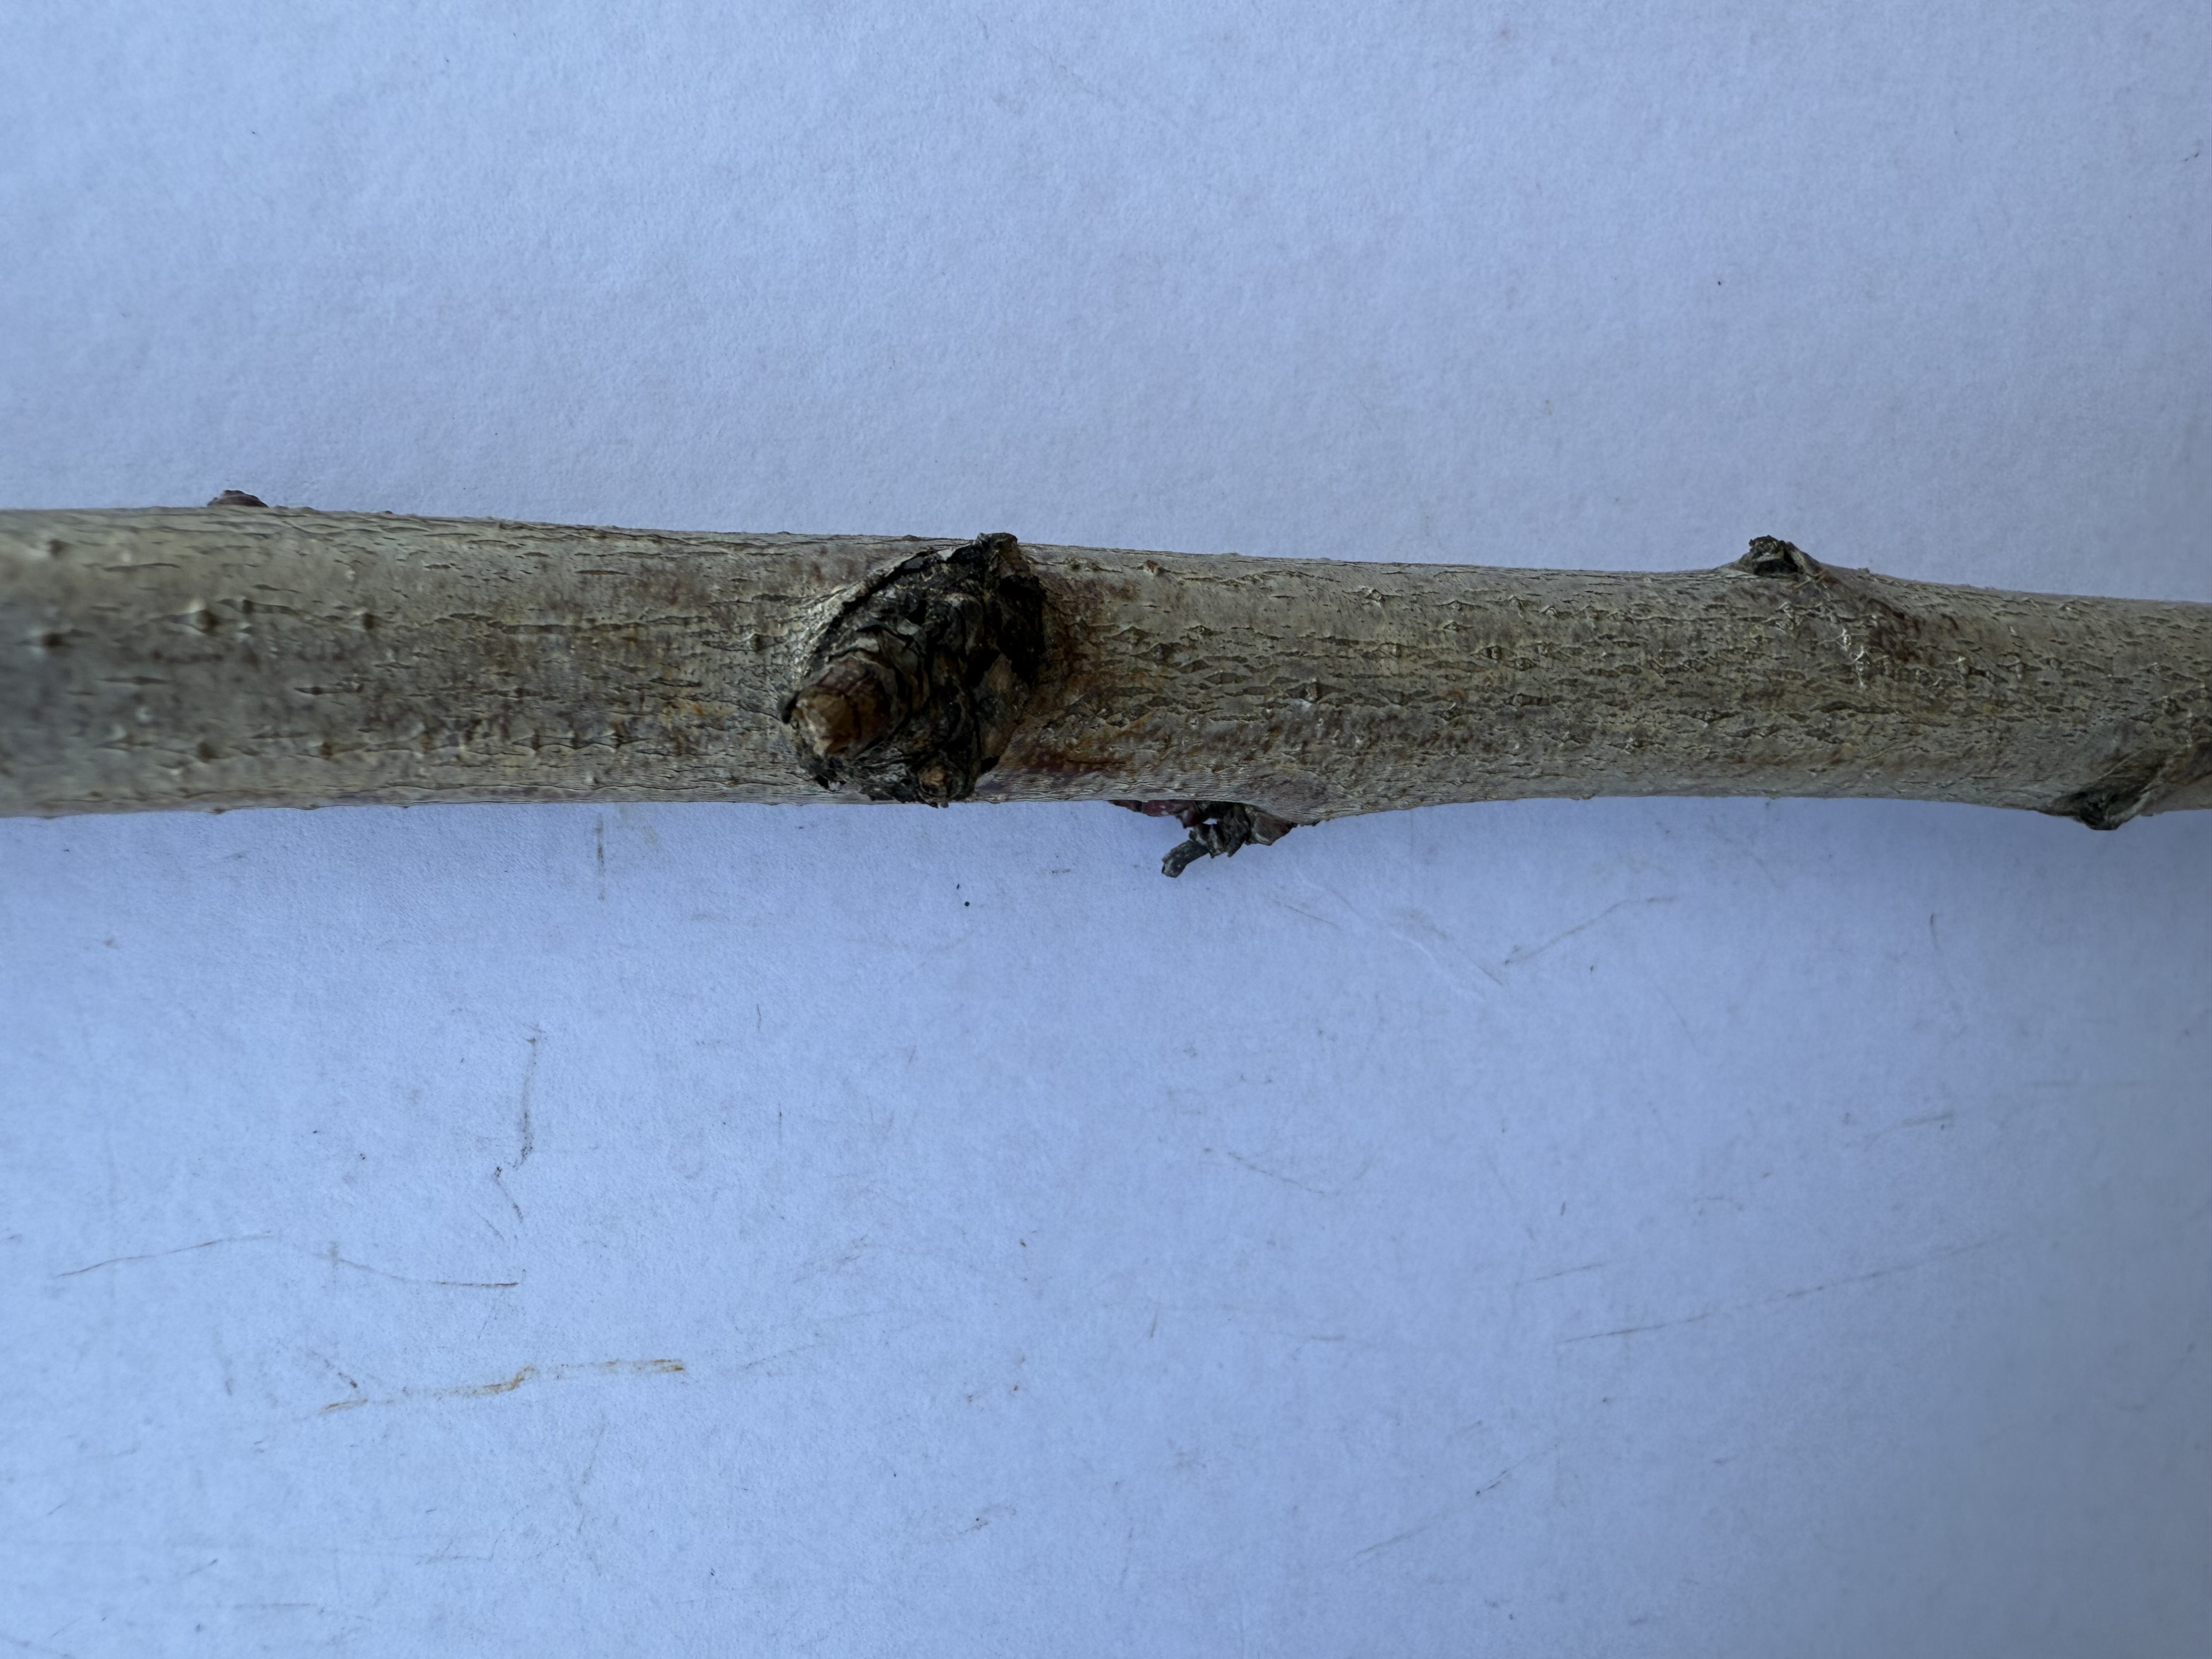
Variety: Duke Blueberry